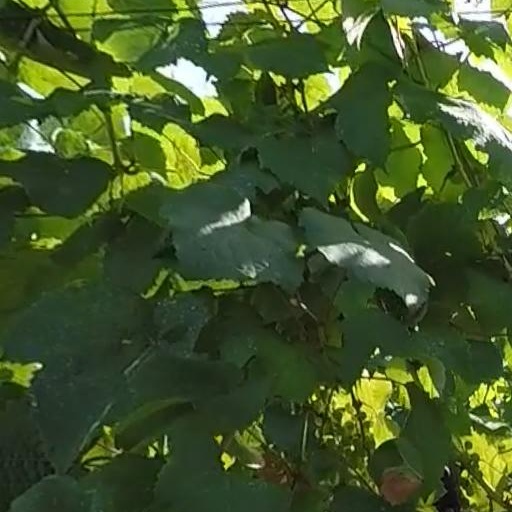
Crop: grape